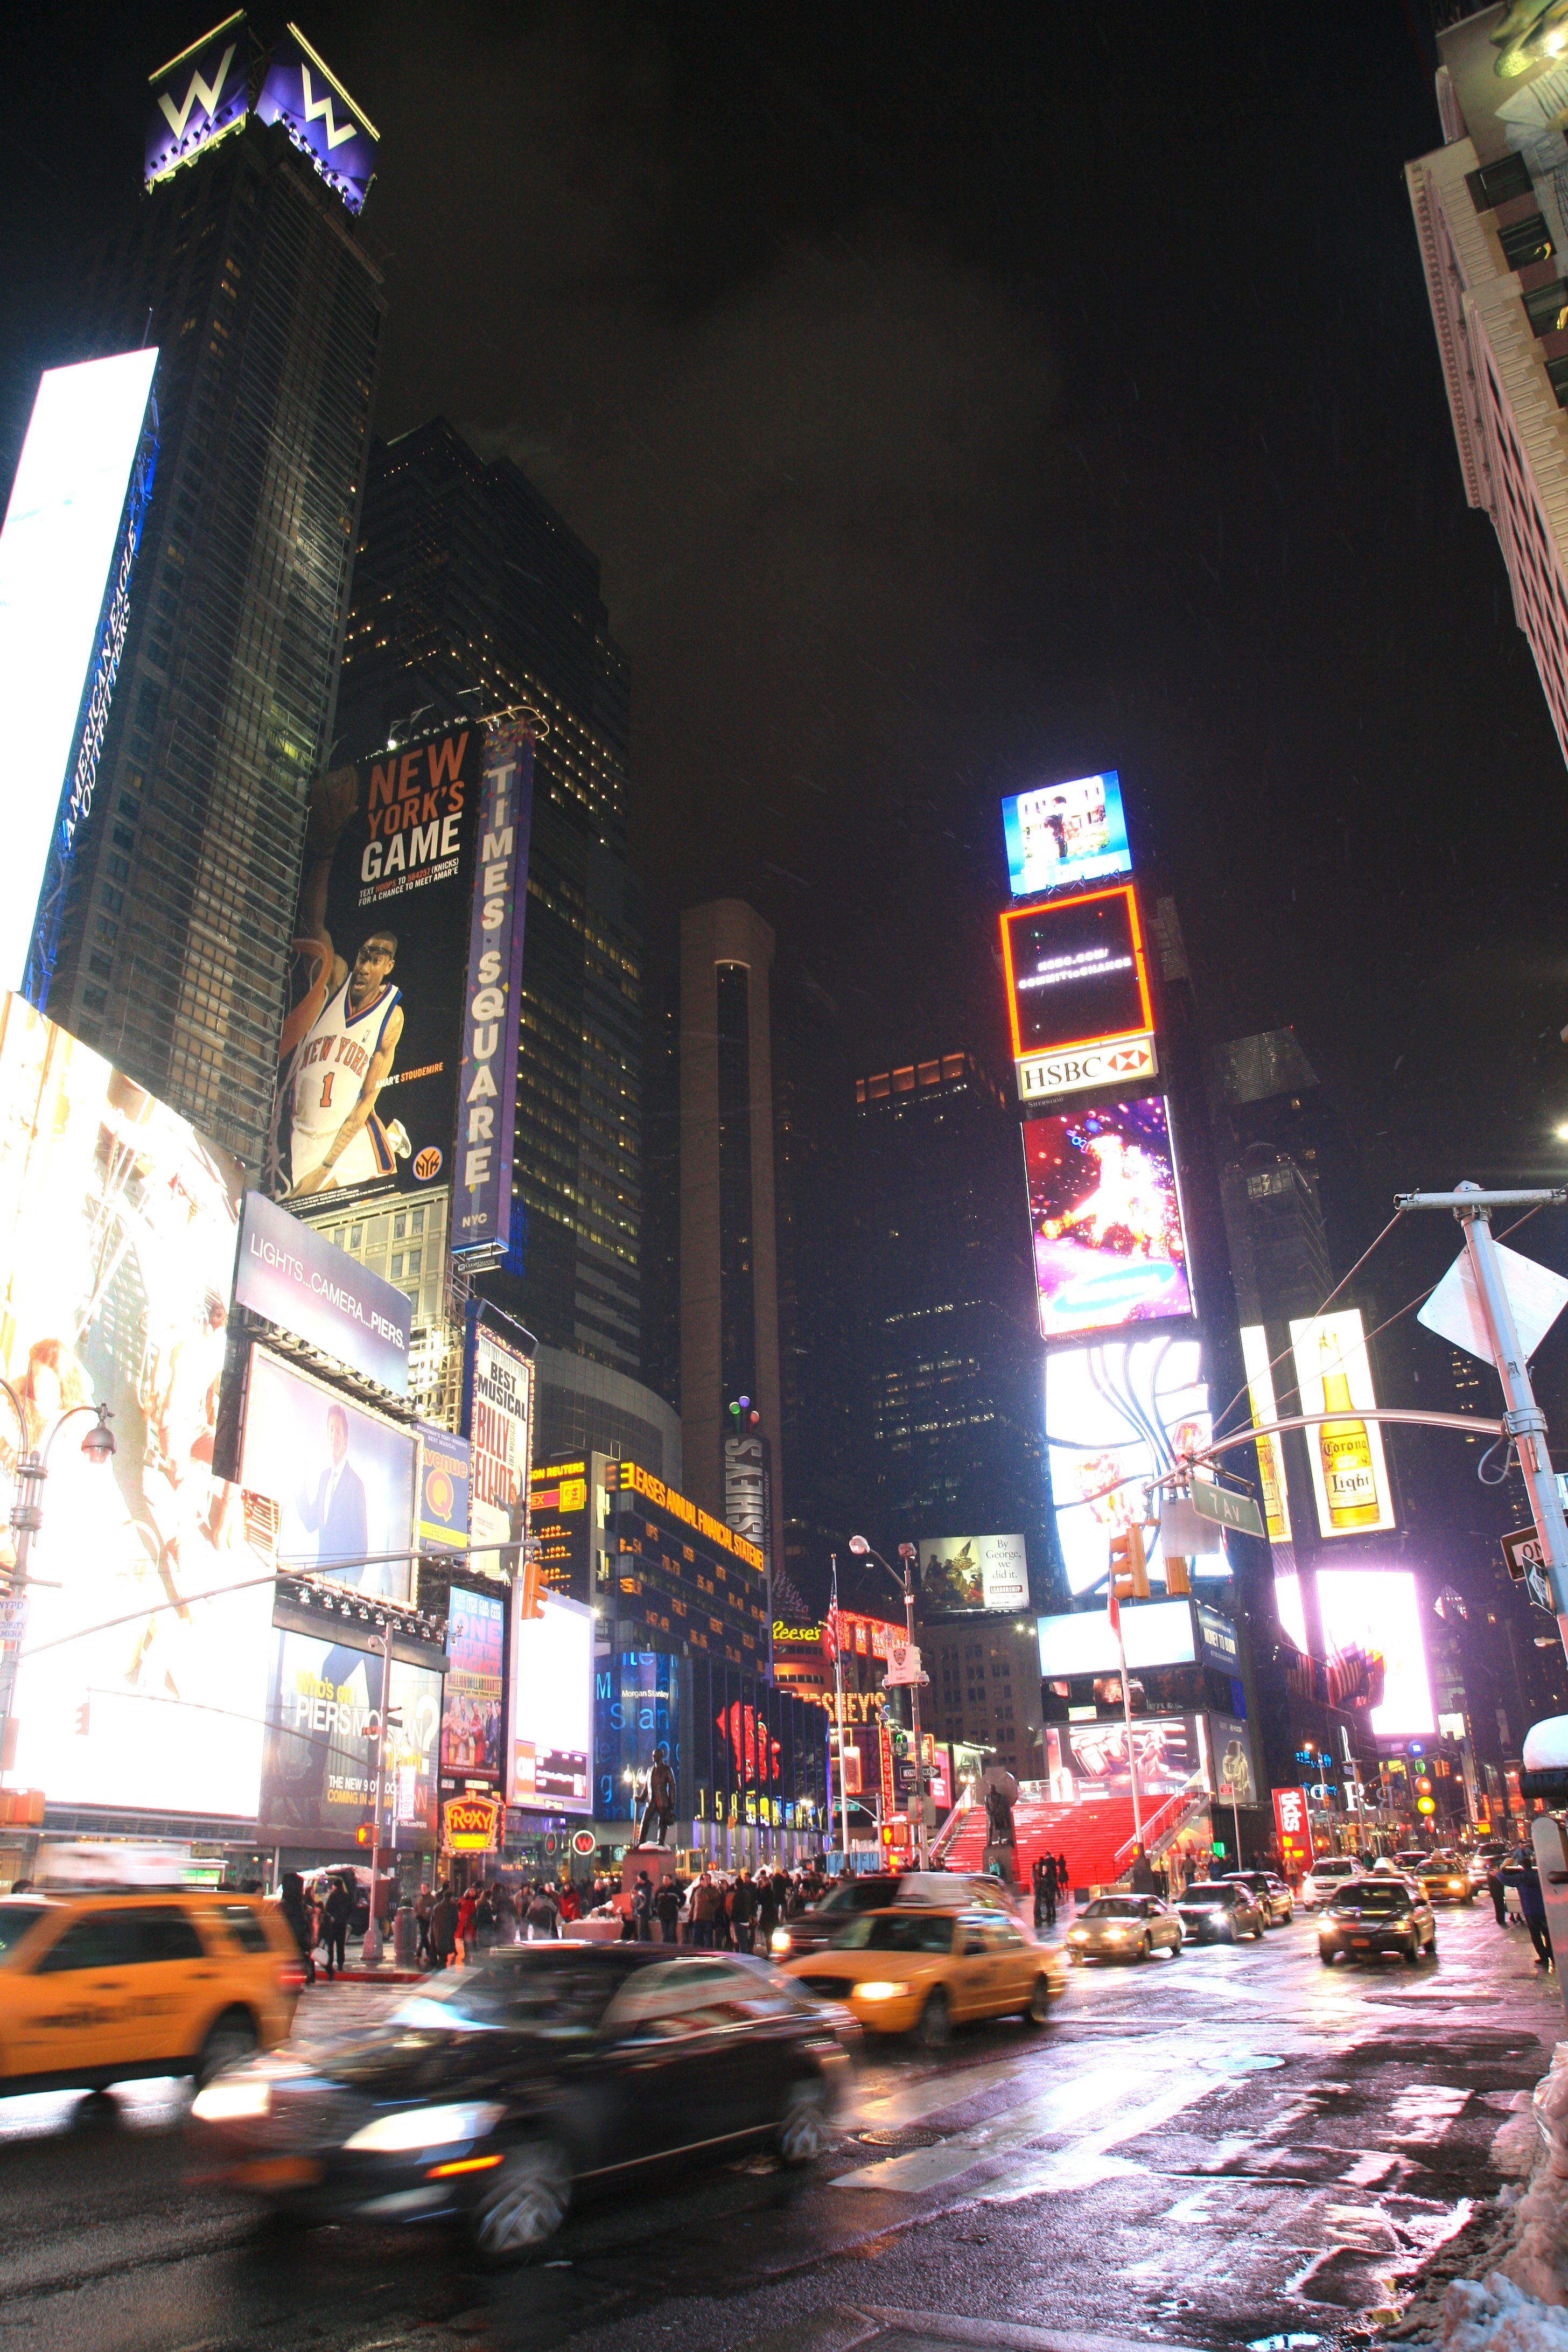
road, street, night, city, skyscraper, manhattan, cityscape, downtown, evening, nyc, landmark, newyork, newyorkcity, ny, canon5d, midtown, metropolis, canonef24105mmf4lisusm, theatredistrict, timessquare, urban area, human settlement, metropolitan area